Val Polcevera

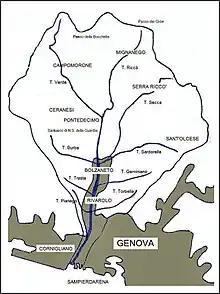
Map of the "Val Polcevera"

Val Polcevera is one of the main valleys crossing Genoa, taking its name from the eponymous river. It is one of two valleys bordering the historic core of the city, along with Val Bisagno.